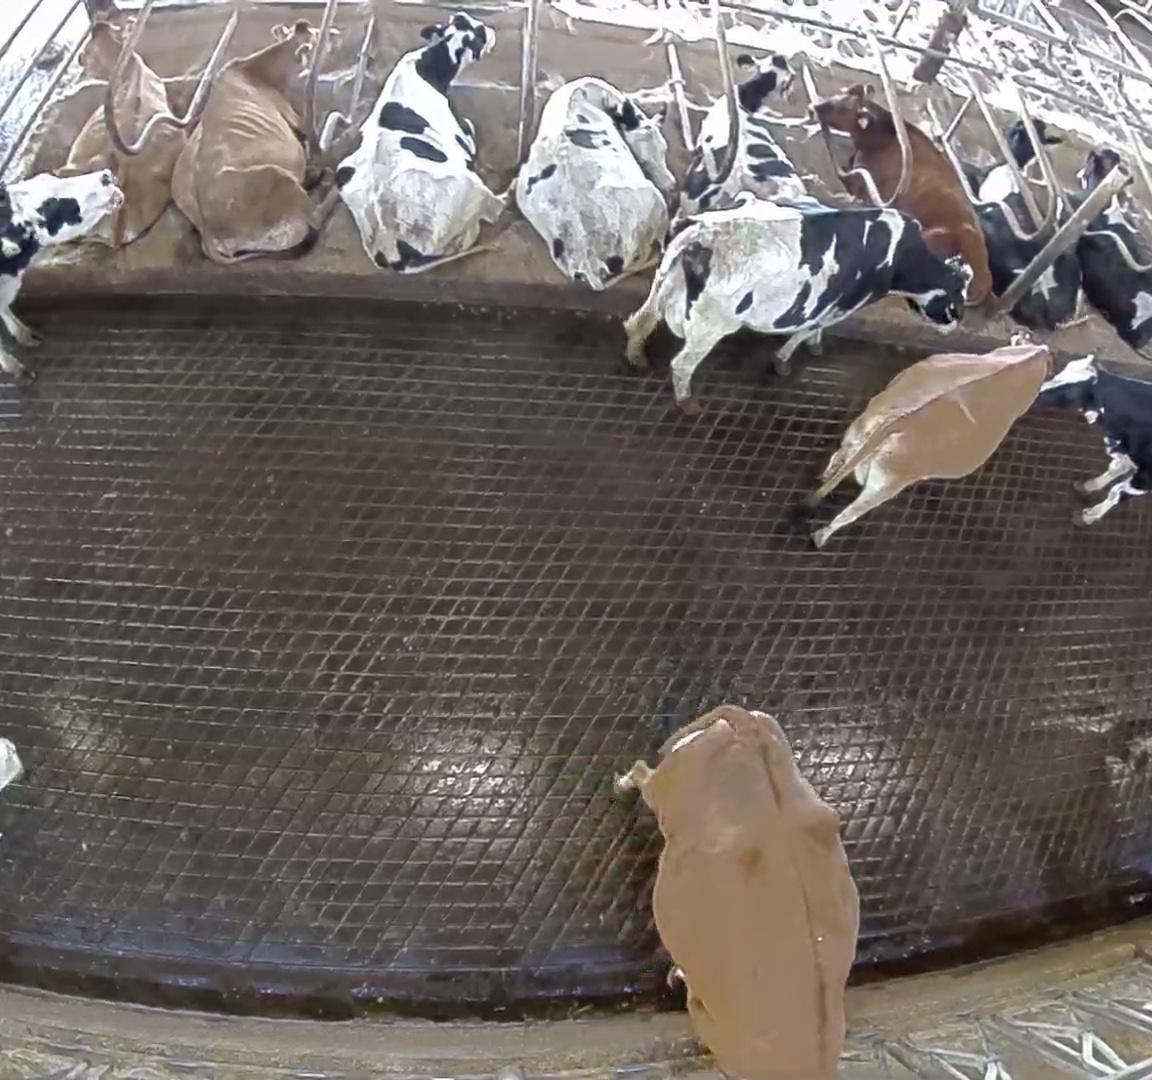
Number of cows: 15